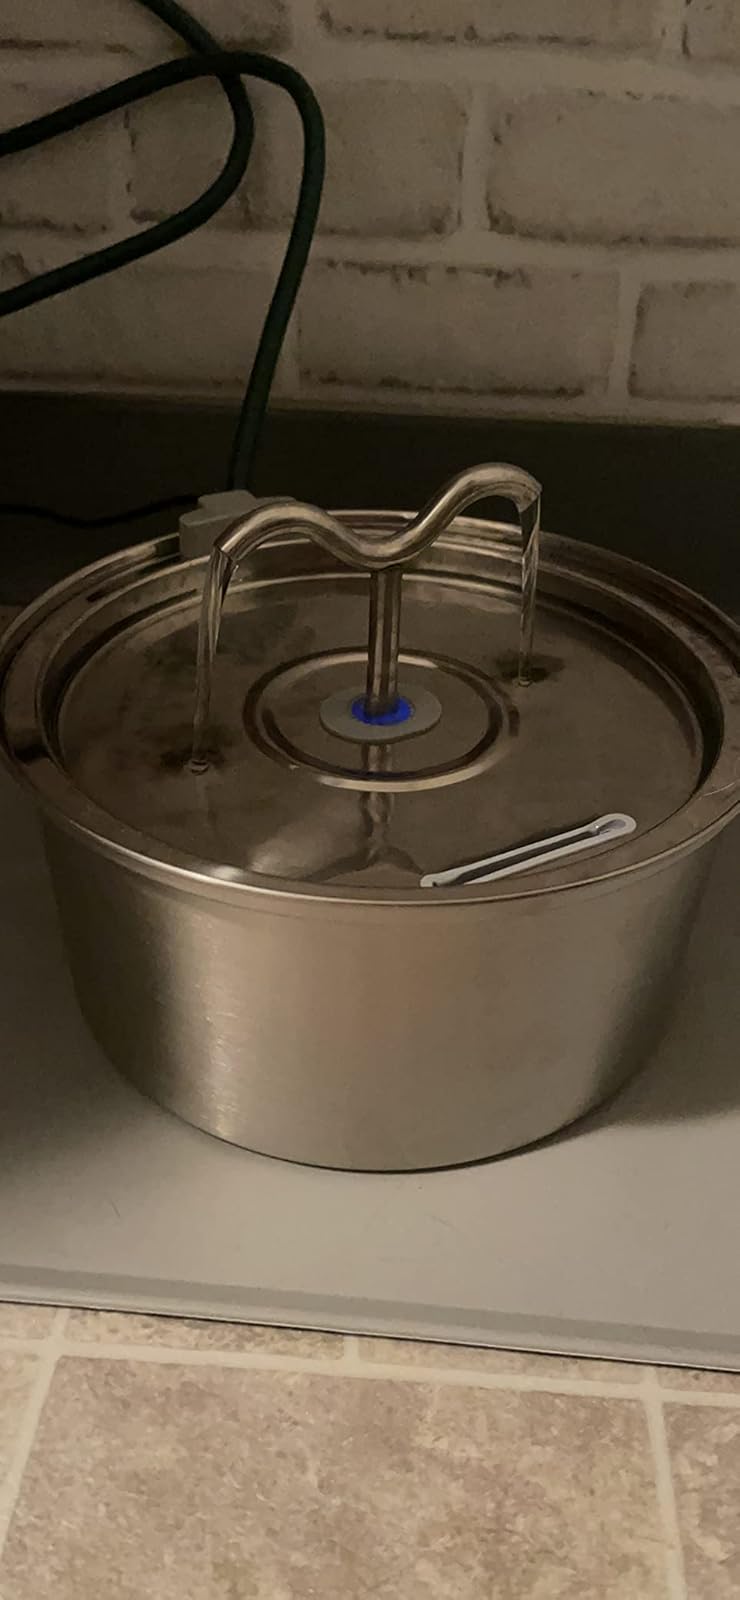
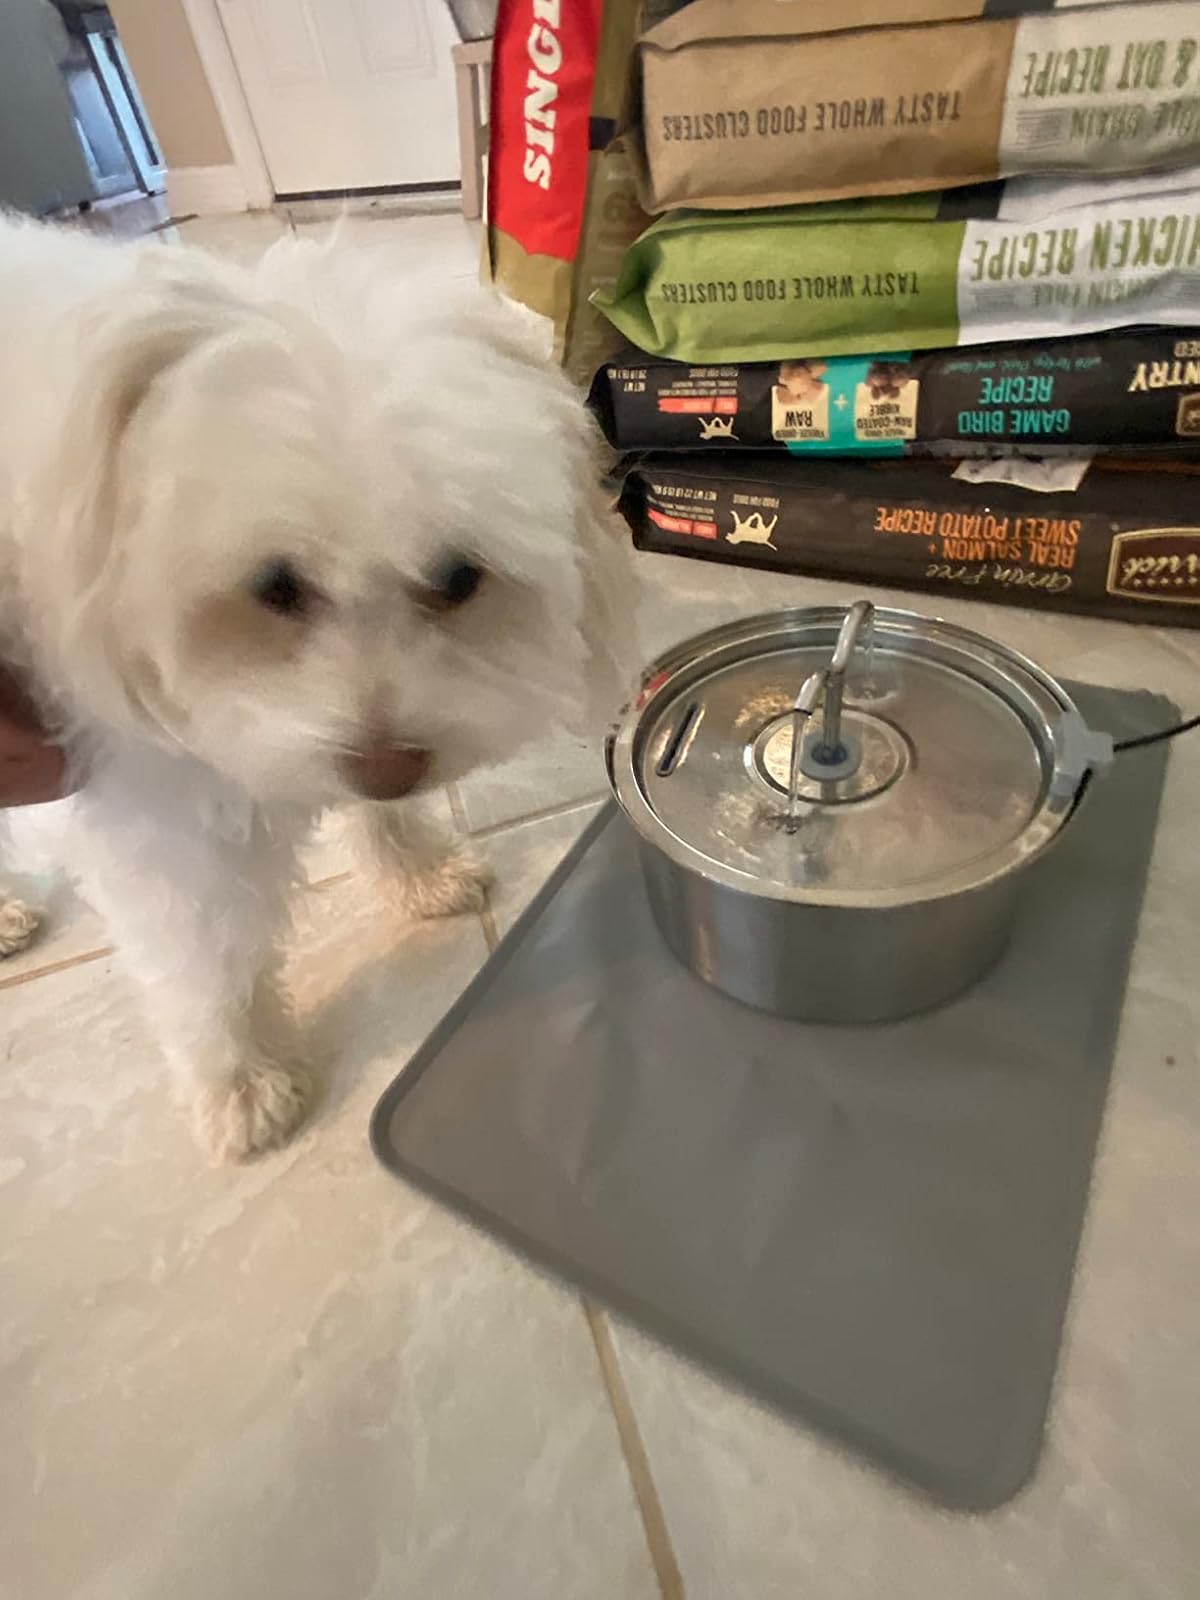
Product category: items_bowl
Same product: yes